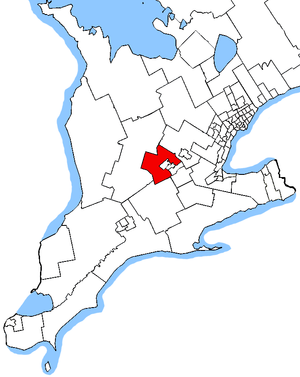
Kitchener—Conestoga est une circonscription provinciale de l'Ontario représentée à l'Assemblée législative de l'Ontario depuis 2007.
Kitchener—Conestoga est une circonscription électorale fédérale et provinciale en Ontario.